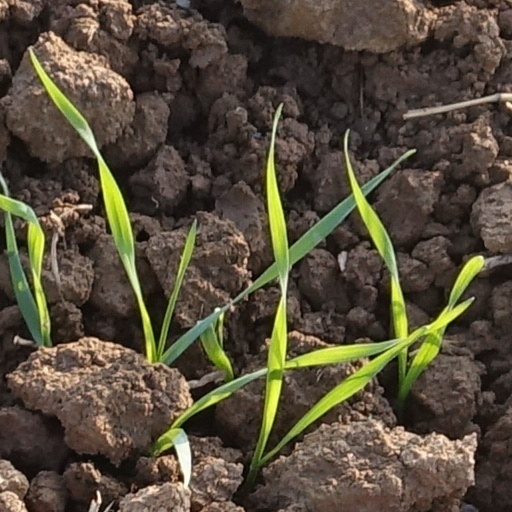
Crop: wheat